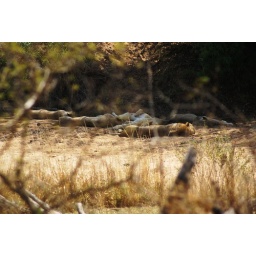
Seven lions in a dry river bed, sleeping the day away. they were a estimated three hundred meters away.